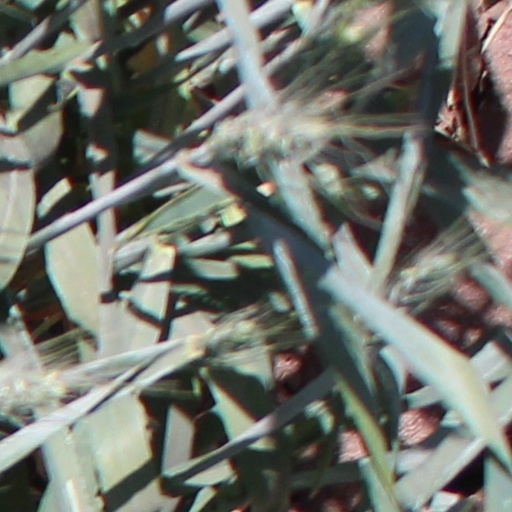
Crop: wheat